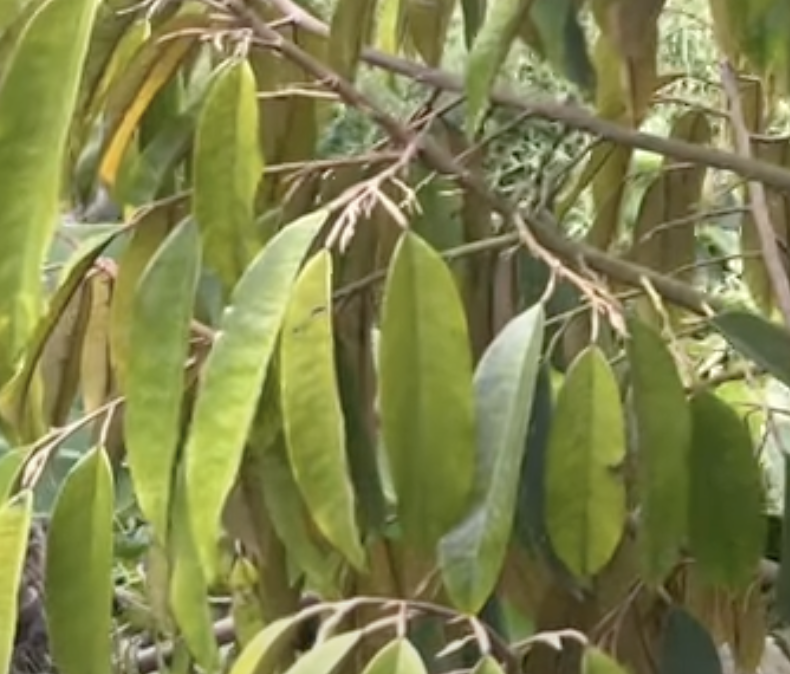
Label: yellow_leaf